A Christian Turn'd Turk

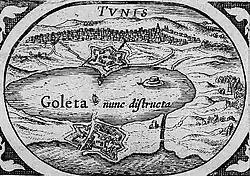

"A Christian Turn'd Turk"'s protagonist John Ward is based on the historical figure of the same name. A notorious pirate, he operated along the Barbary coast in the early 17th century and was also known by the name Jack Ward. Tales of Ward's piracy heavily influenced "A Christian Turn'd Turk". Dabourne based his depiction of Ward on two pamphlets which recounted tales of Ward's piracy. The pamphlets portrayed him as an engaging antihero and a risk-taker who rose from poverty to riches. Ward's capturing of foreign ships was lauded in several popular ballads but there was still concern in England regarding 'his crimes against God'. Ward would later make an agreement with the Turks to use Tunis as a base for his piratical operations and would attack Christian ships in an attempt to steal their lucrative cargo. Despite Ward's attacks on Christian ships, he remained a popular figure during the early years of James I's reign. James I's proclamation against piracy in 1608-9 added to the almost mythical status Ward had cultivated, derived from his capture of a rich Venetian argosy in 1607. However, his conversion to Islam and assumption of the name Yusuf Reis was considered scandalous, and his relentless and indiscriminate attacks on sailing vessels caused concerns about the amount of money England was losing as a result of his piracy.